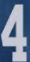
Number: 4